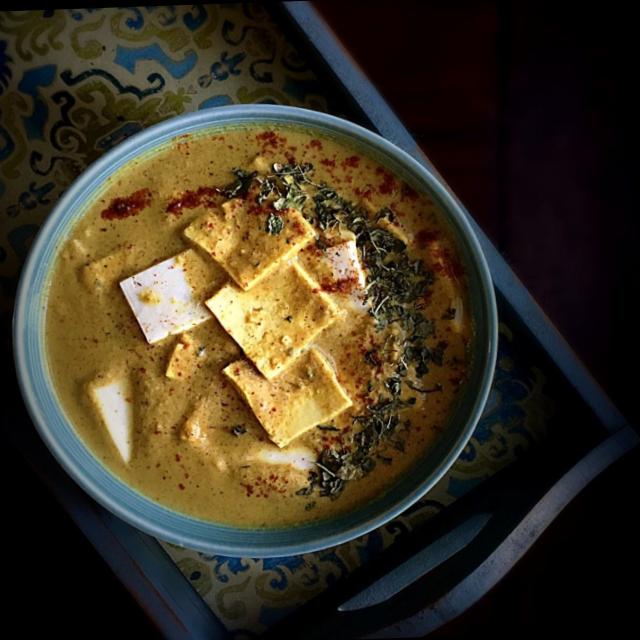
Dish: shahi_paneer